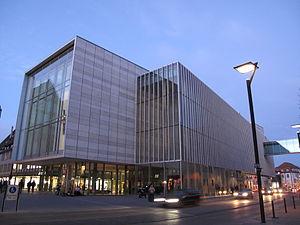
Ulm est une ville du Bade-Wurtemberg, dans le sud de l’Allemagne, dont la plus grande partie se trouve sur la rive gauche du Danube.